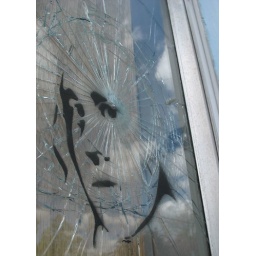
the face in the window